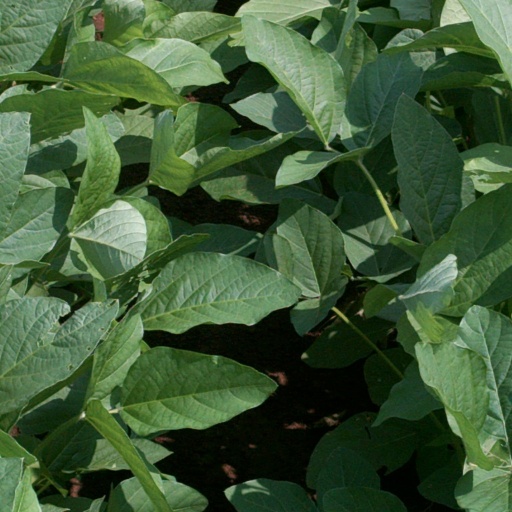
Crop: soybean